Modoc people

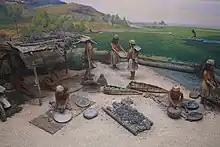
"A Modoc Harvest" diorama at the Milwaukee Public Museum

In November 1872, the U.S. Army was sent to Lost River to attempt to force Kintpuash's band back to the reservation. A battle broke out, and the Modoc escaped to what is called Captain Jack's Stronghold in what is now Lava Beds National Monument, California. The band of fewer than 53 warriors was able to hold off the 3,000 U.S. Army troops for several months, defeating them in combat several times. In April 1873, the Modoc left the Stronghold and began to splinter. Kintpuash and his group were the last to be captured, on June 4, 1873, when they voluntarily gave themselves up. U.S. government personnel had assured them that their people would be treated fairly and the warriors would be allowed to live on their own land.